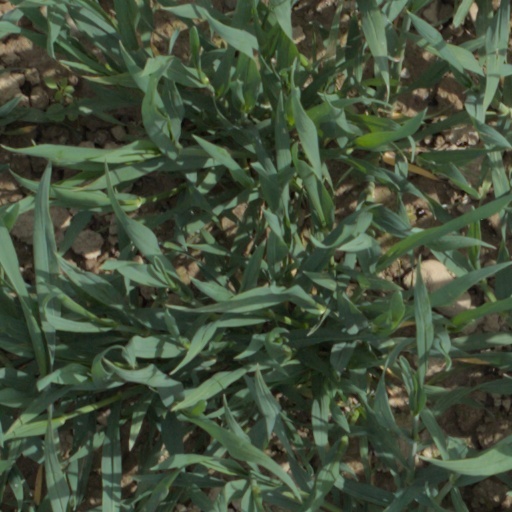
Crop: wheat